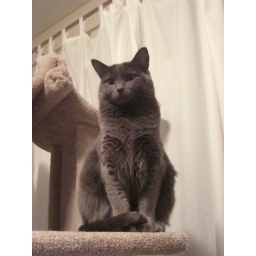
Loki being cute and sitting in the classic cat position